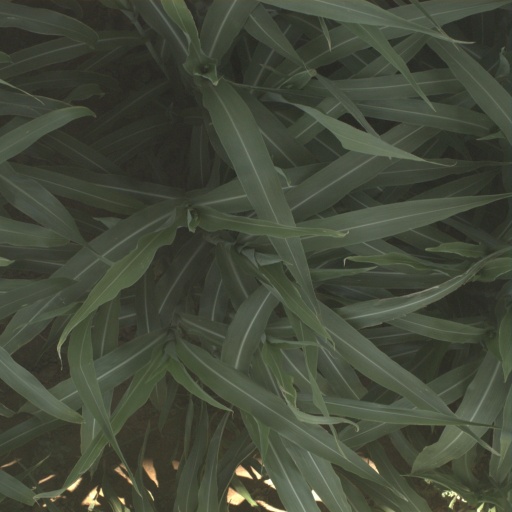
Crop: sorghum